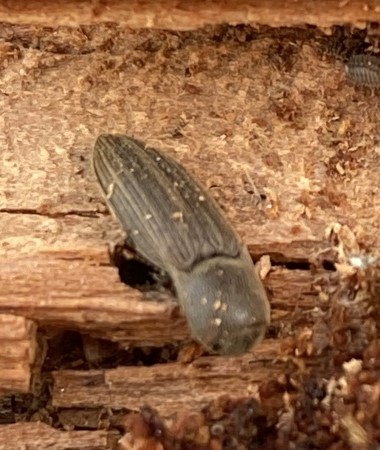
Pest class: clickbeetles_wireworms